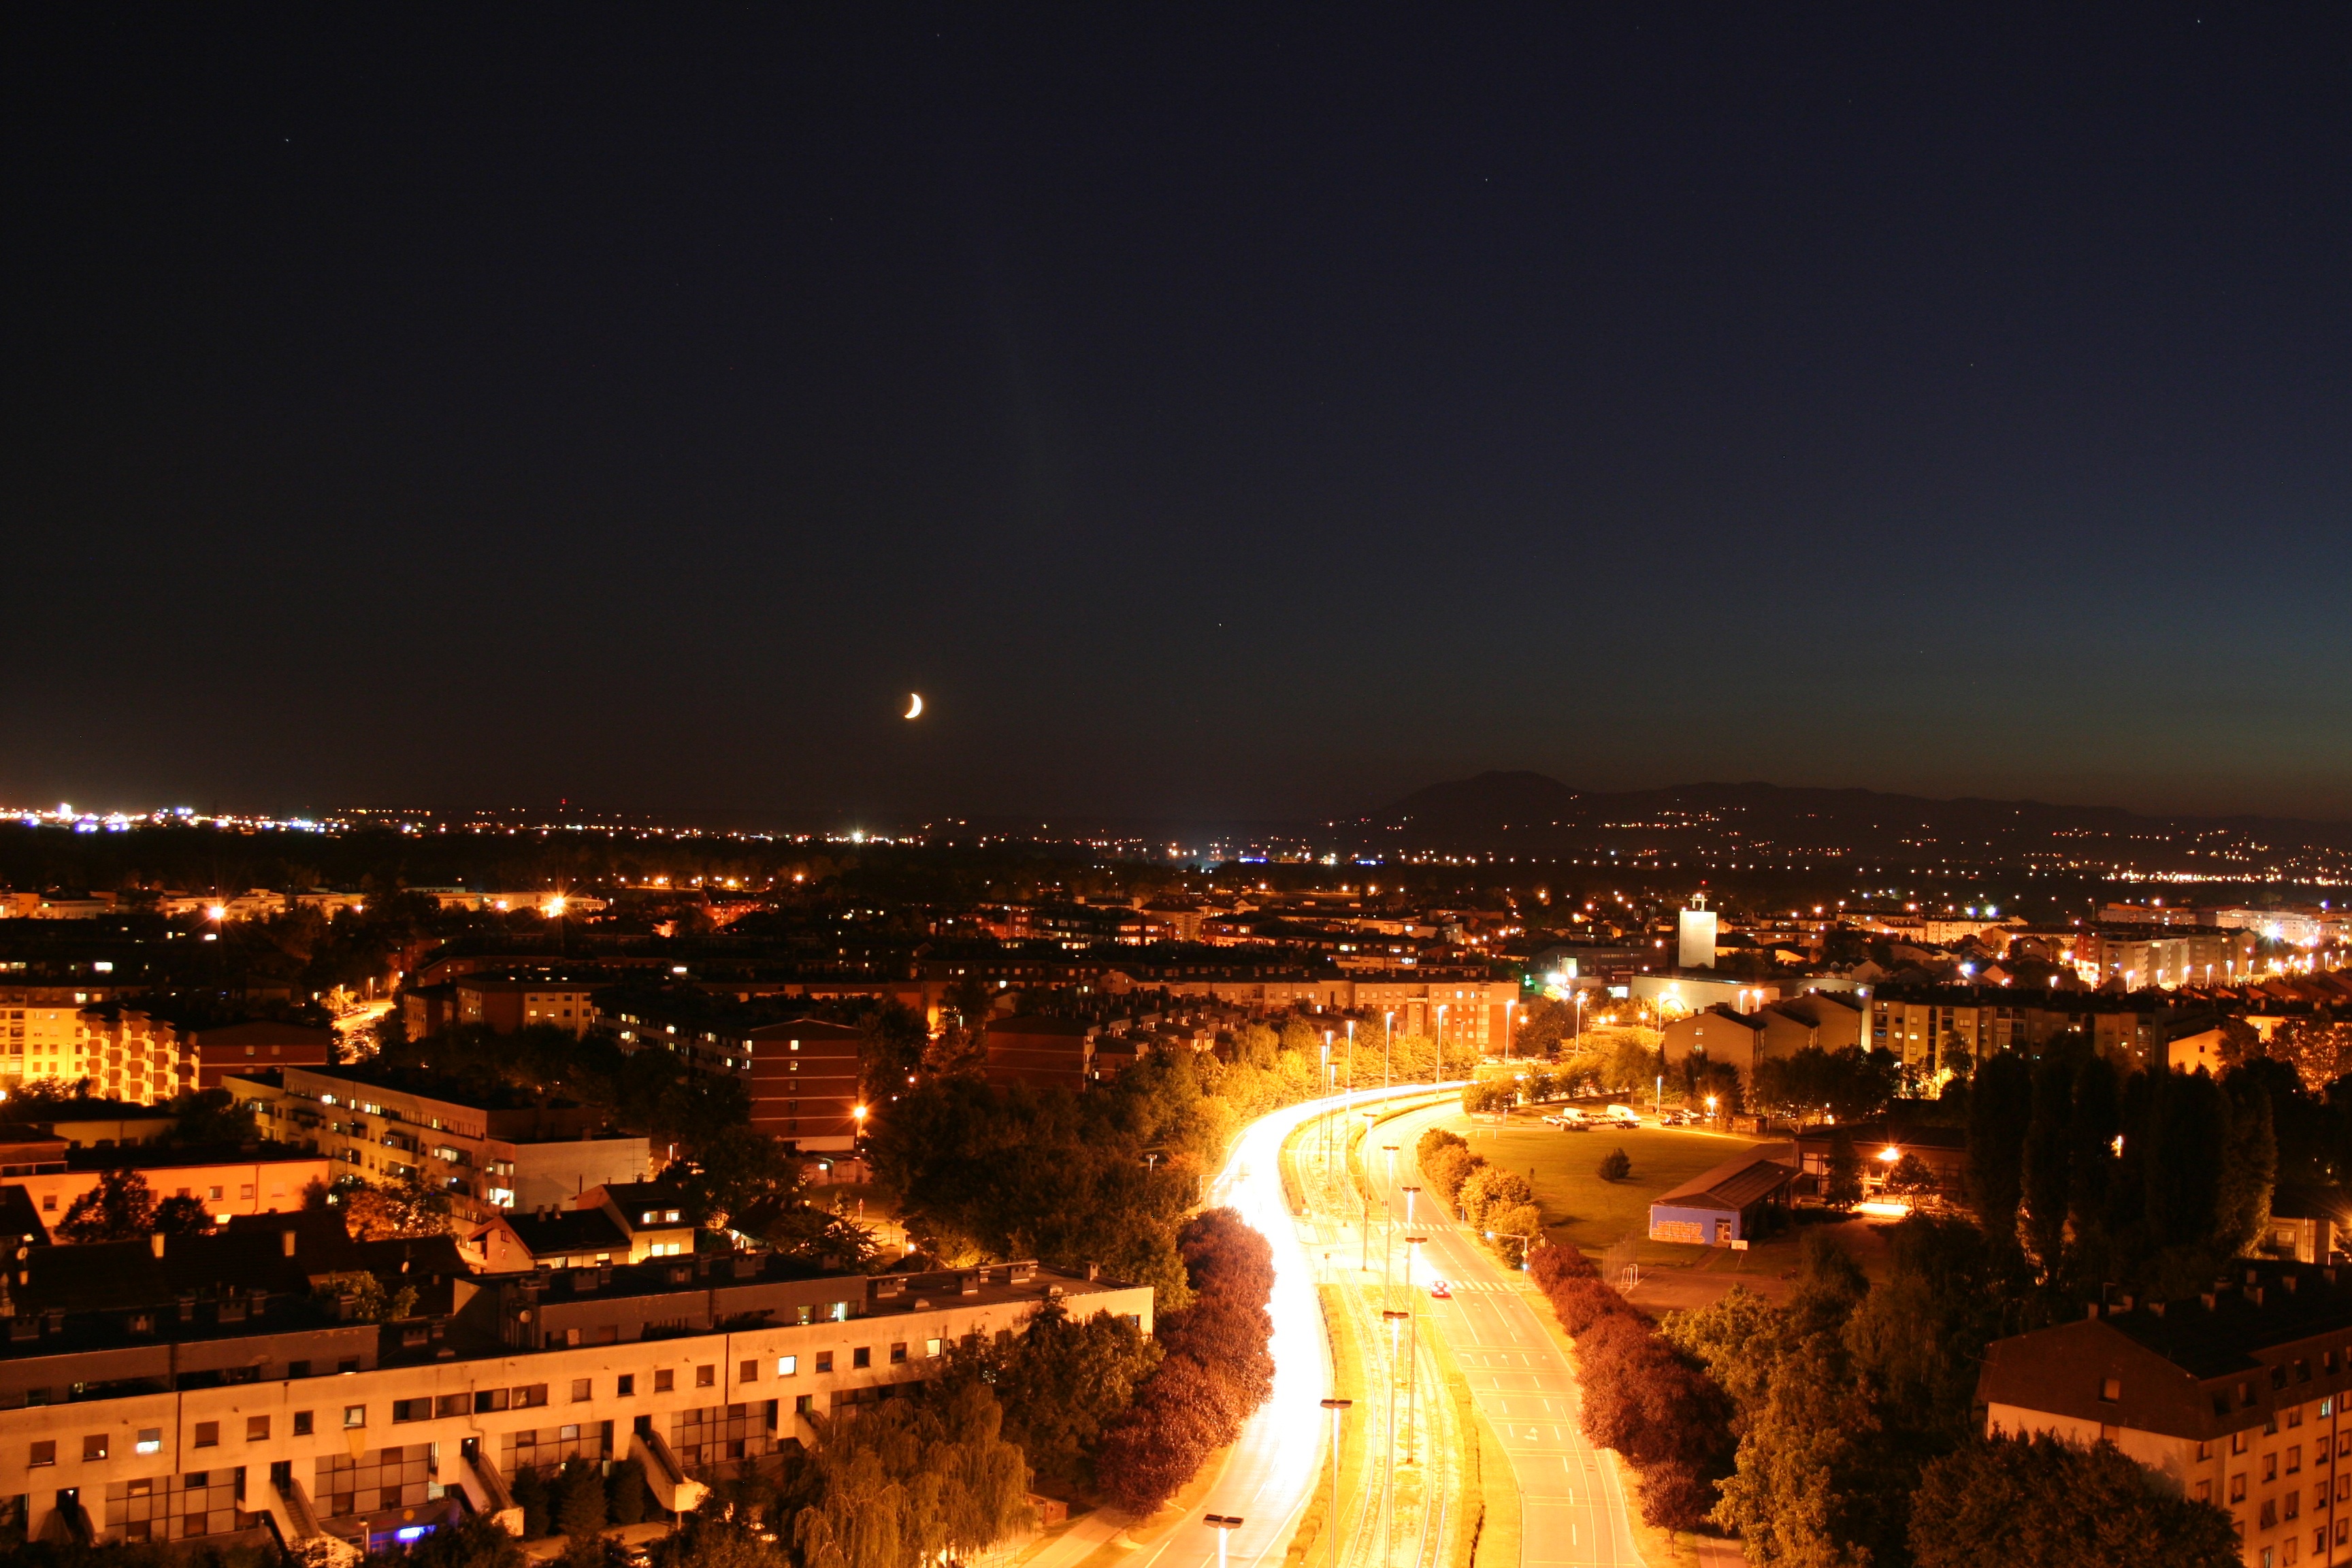
horizon, skyline, night, city, cityscape, panorama, dusk, evening, landmark, metropolis, city night, city skyline, aerial photography, zagreb, human settlement, republic of croatia